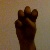
The image shows a hand gesture representing the letter 'E' in Indian Sign Language.